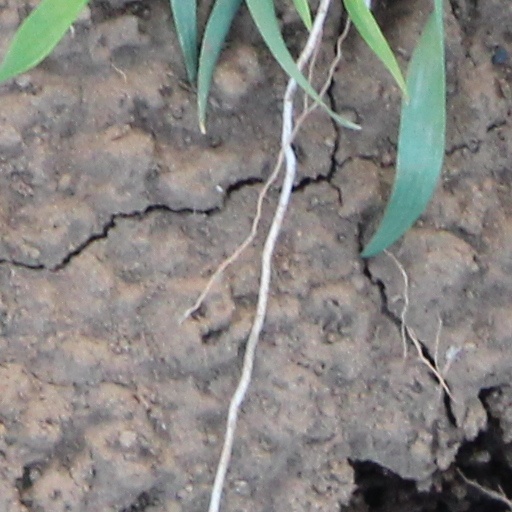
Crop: wheat